Rush, County Dublin

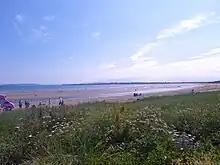
The beach at Rush, Summer 2011

Two miles north from the centre of Rush village lies a magnificent portico which is all that remains of Kenure House, a large mansion which had many acres of an estate around it. The name is an anglicised version of "Ceann Iubhair", meaning "headland of the yew trees". There is a nearby ruined church which was dedicated to St. Damnan and also nearby are the ruins of a small Norman keep.